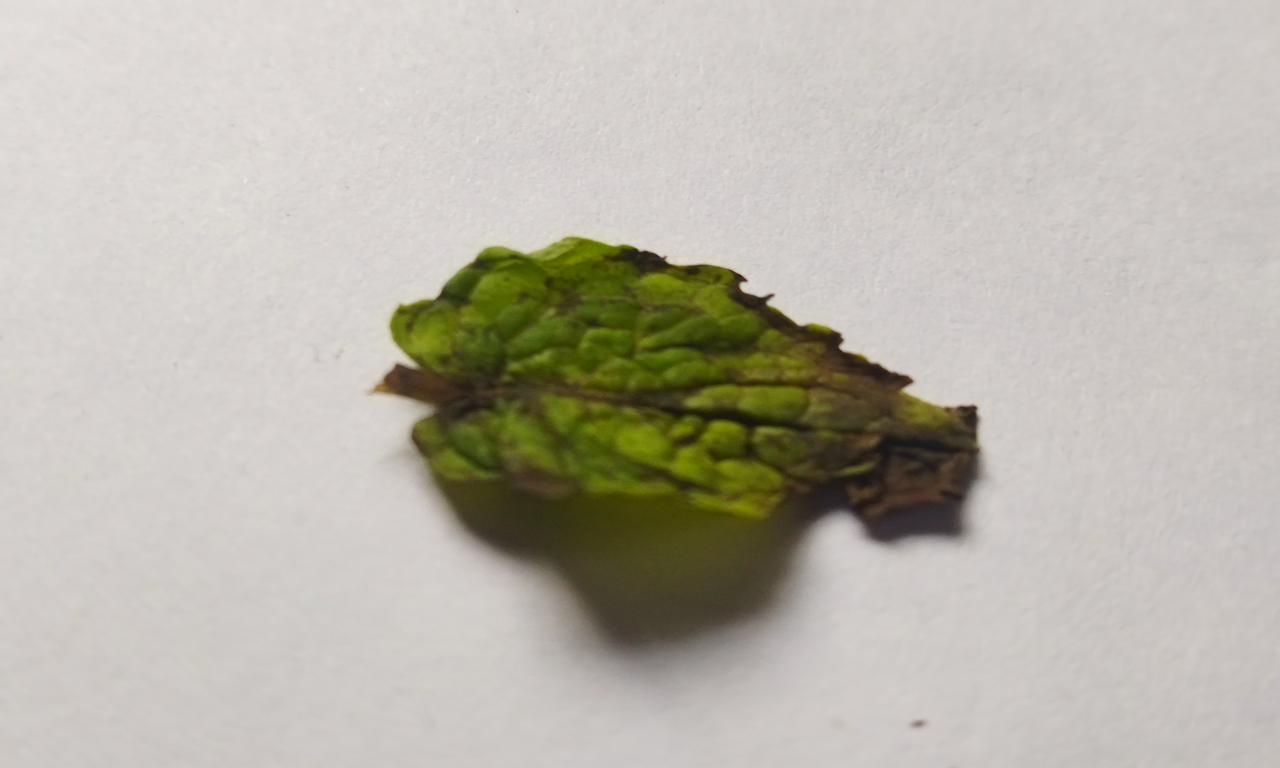
Label: Spoiled